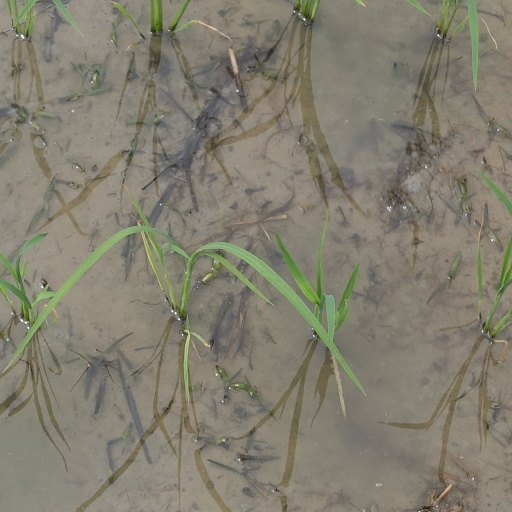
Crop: rice